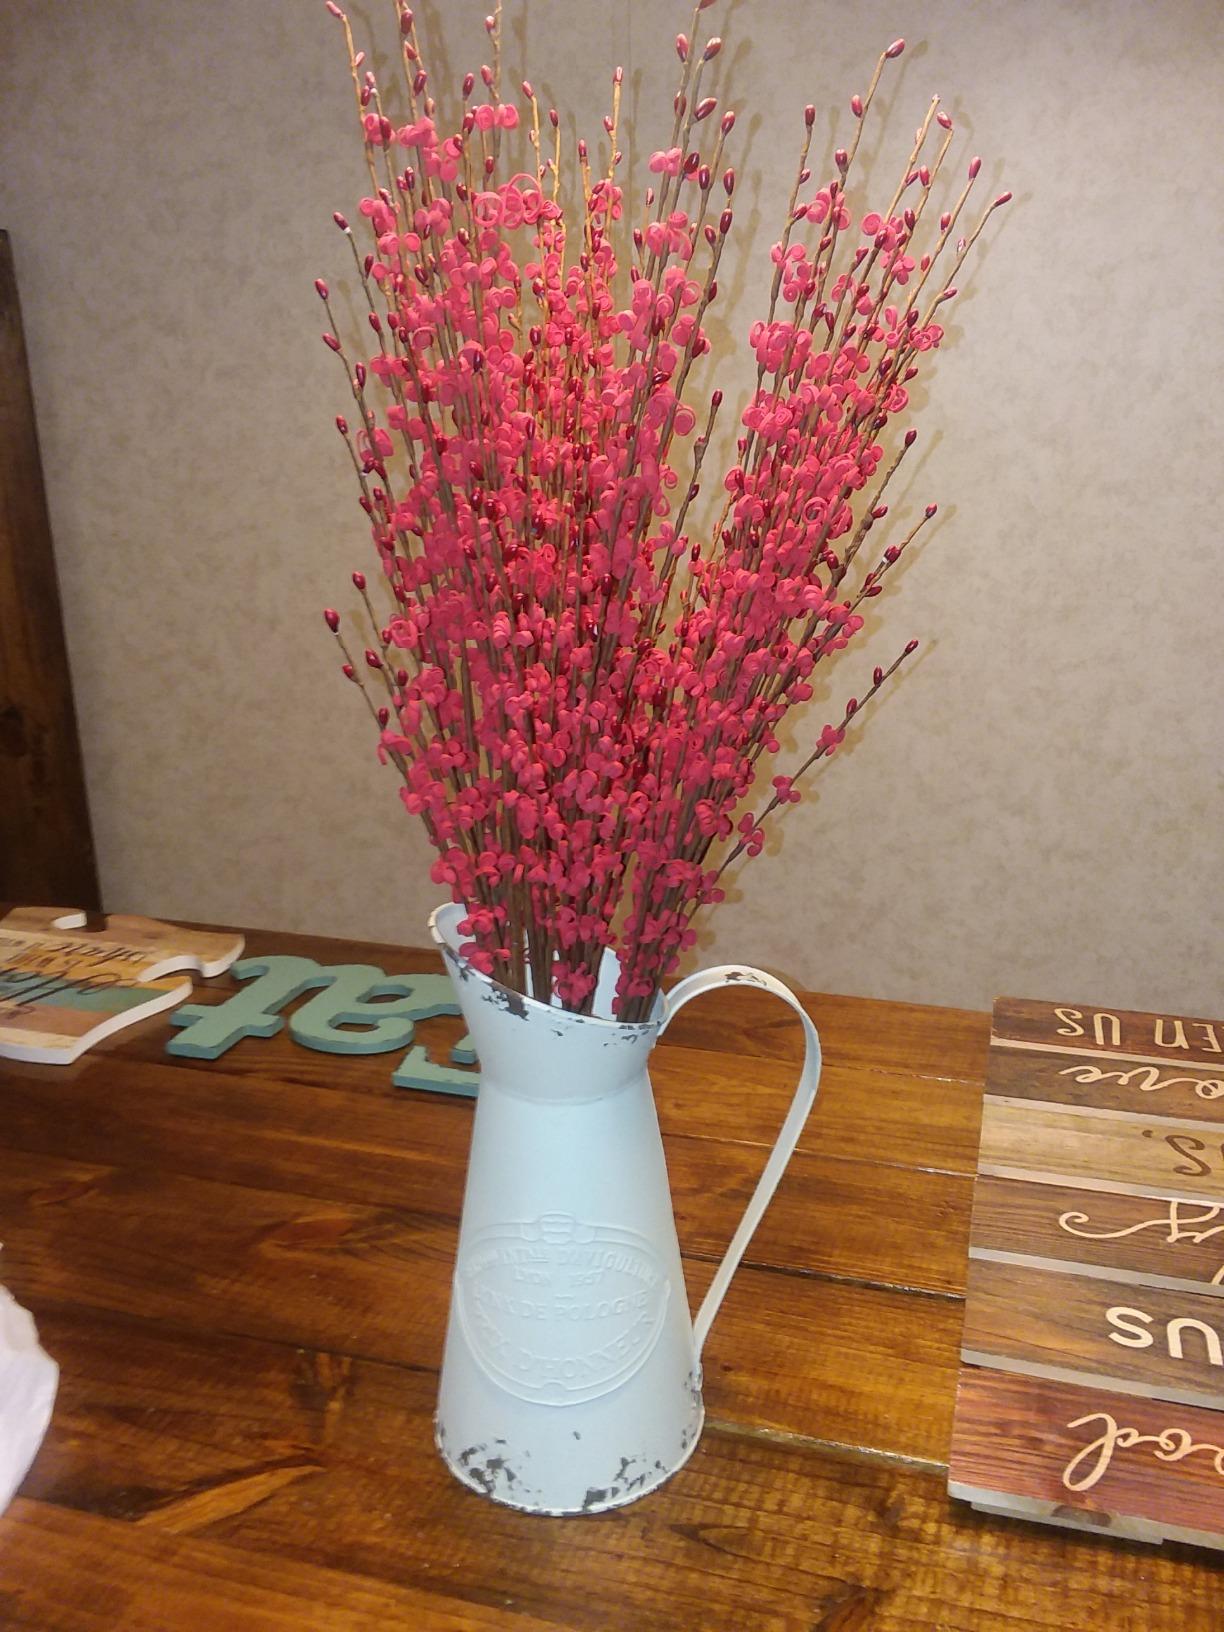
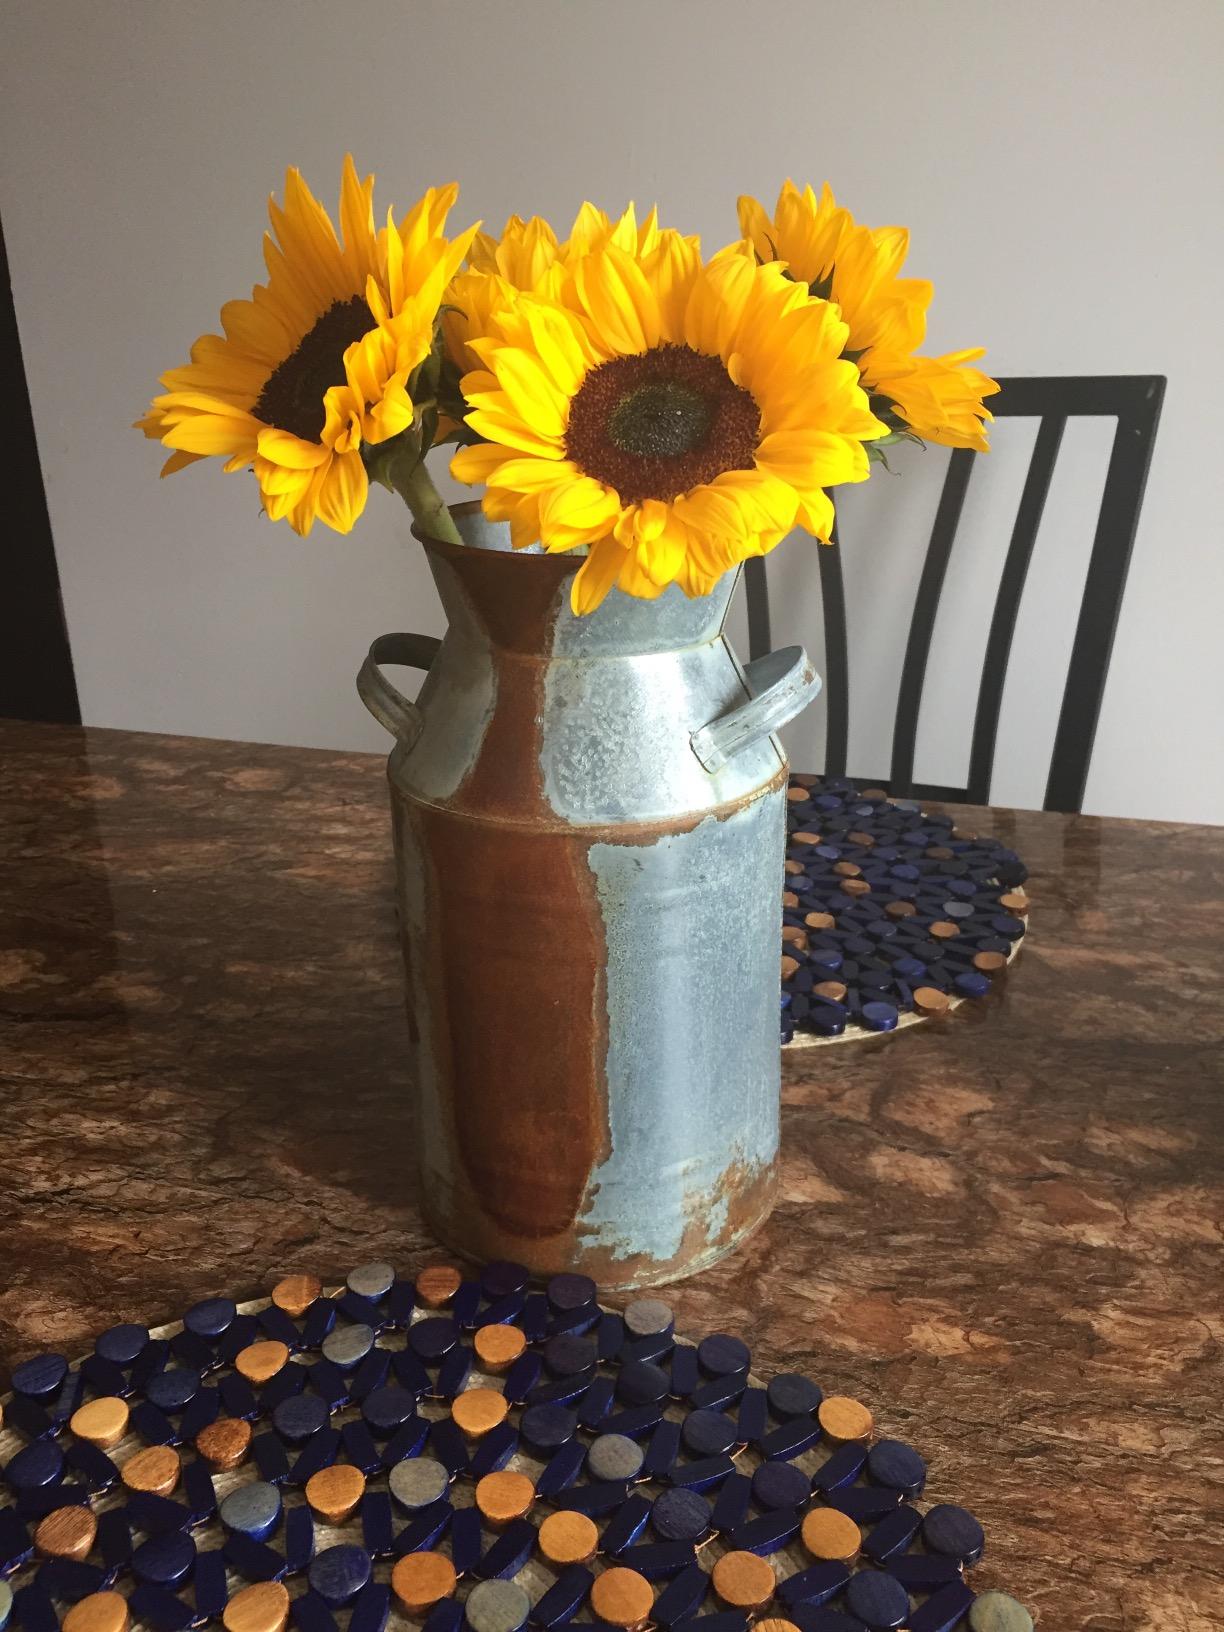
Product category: vase
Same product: no